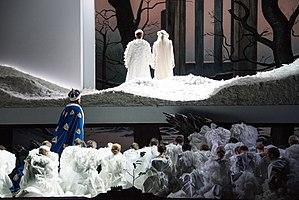
Lohengrin est un opéra de Richard Wagner.